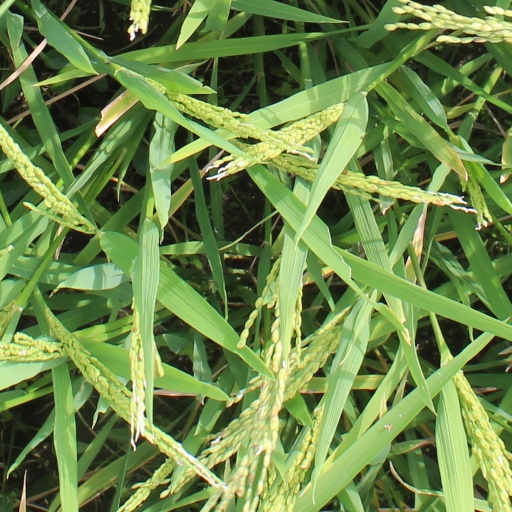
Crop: rice